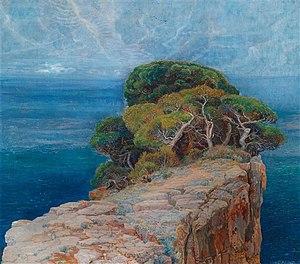
Lokrum est l’une des îles au large de la ville de Dubrovnik, à environ 600 mètres du littoral dalmate. Elle s'étend sur 2 kilomètres de long, du nord au sud, et 500 mètres de large. Le point culminant de l’île se trouve à 96 mètres d'altitude. Lokrum héberge le jardin botanique de Dubrovnik.
Emilie Mediz-Pelikan, née à Vöcklabruck le 2 décembre 1861 et morte à Leubnitz-Neuostra le 19 mars 1908, est une peintre et lithographe austro-hongroise, épouse du peintre Karl Mediz